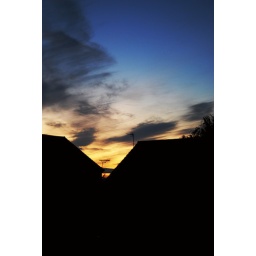
taken from my balcony in the livingroom :) loved the colouring of the sky so i took a quick snapshot